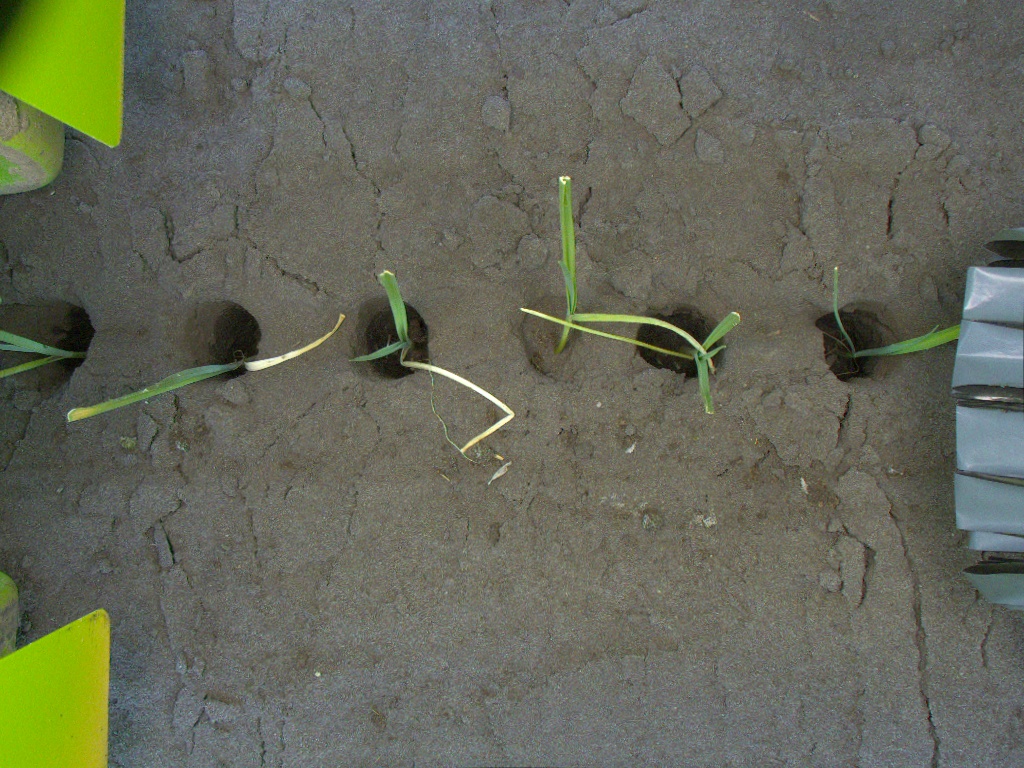
Crop: leek
Objects: stem_leek, stem_leek, stem_leek, stem_leek, stem_leek, stem_leek, leek, leek, leek, leek, leek, leek